Alfred Corning Clark

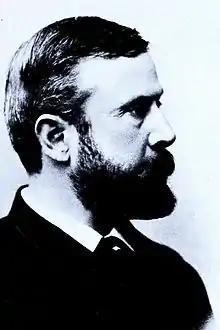
"Clark "

Alfred Corning Clark I (November 14, 1844 – April 8, 1896) was an American philanthropist and patron of the arts.